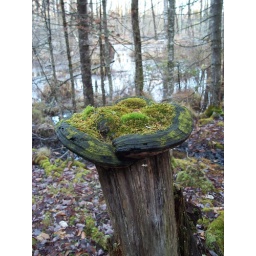
Moss filled lichen on a tree stump.There is a beaver house way in the background.